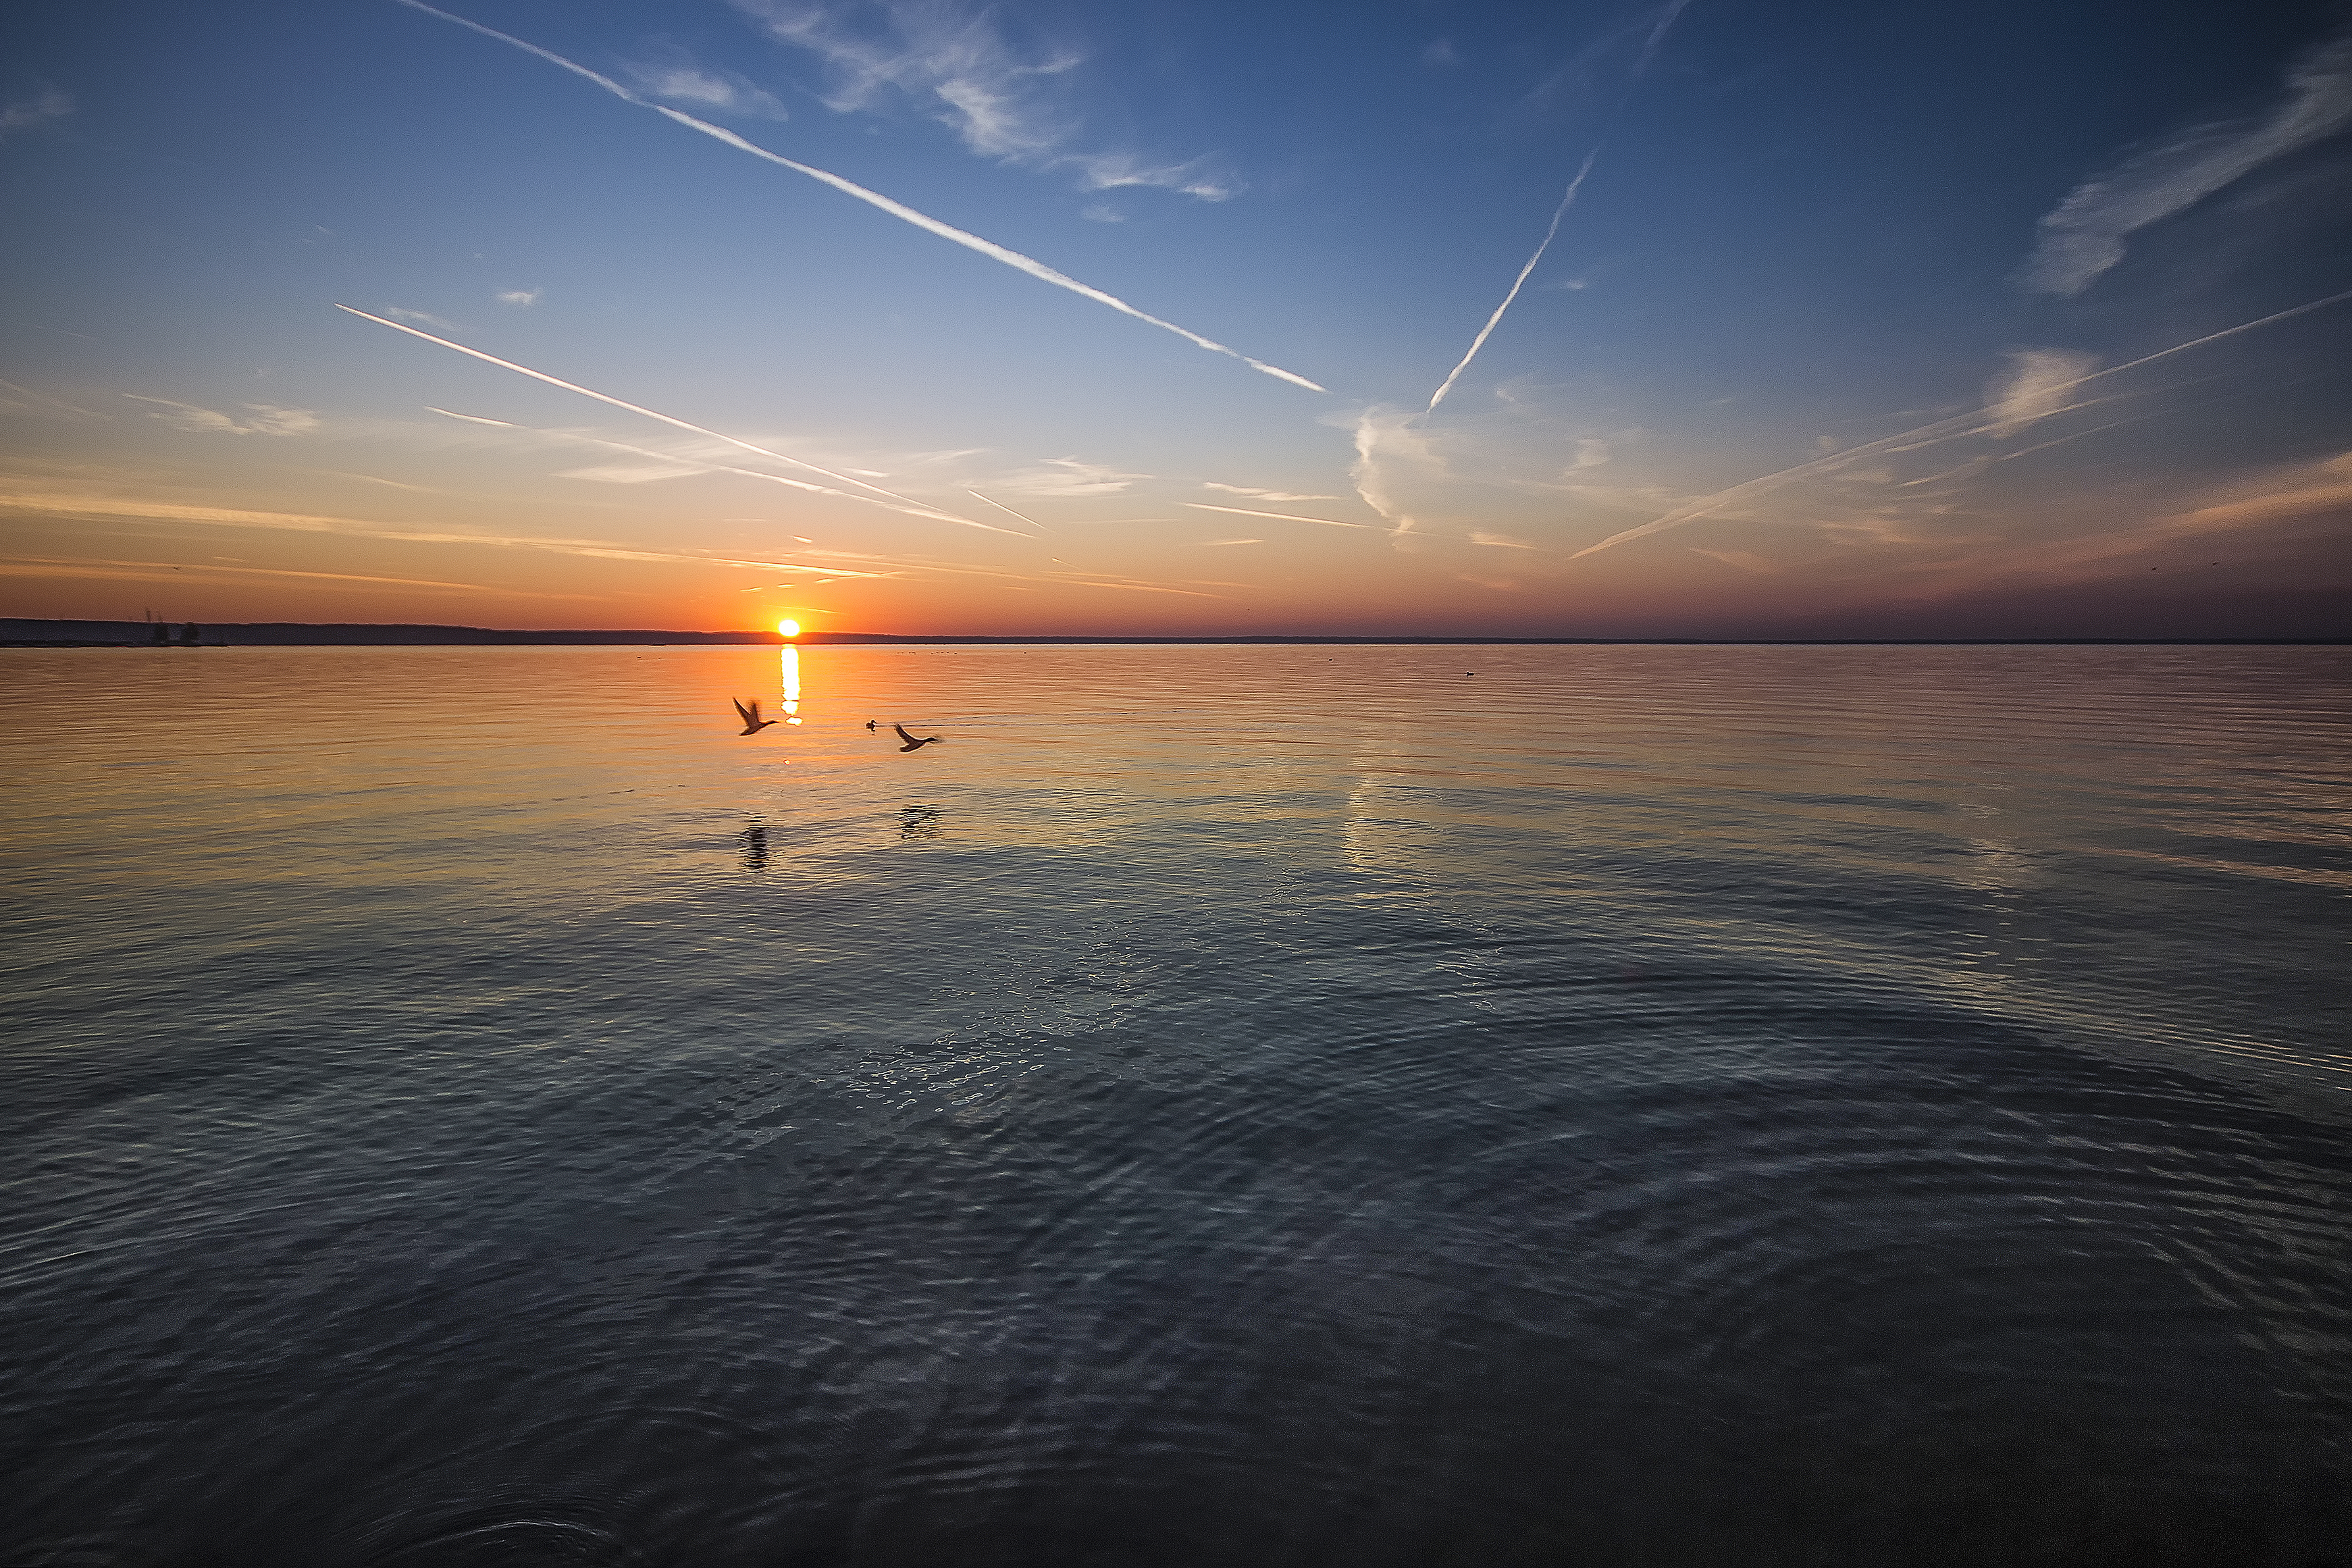
beach, sea, coast, water, ocean, horizon, light, cloud, sun, sunrise, sunset, sunlight, morning, shore, wave, dawn, flying, ripple, dusk, evening, reflection, seascape, blue, blue sky, birds, afterglow, wind wave